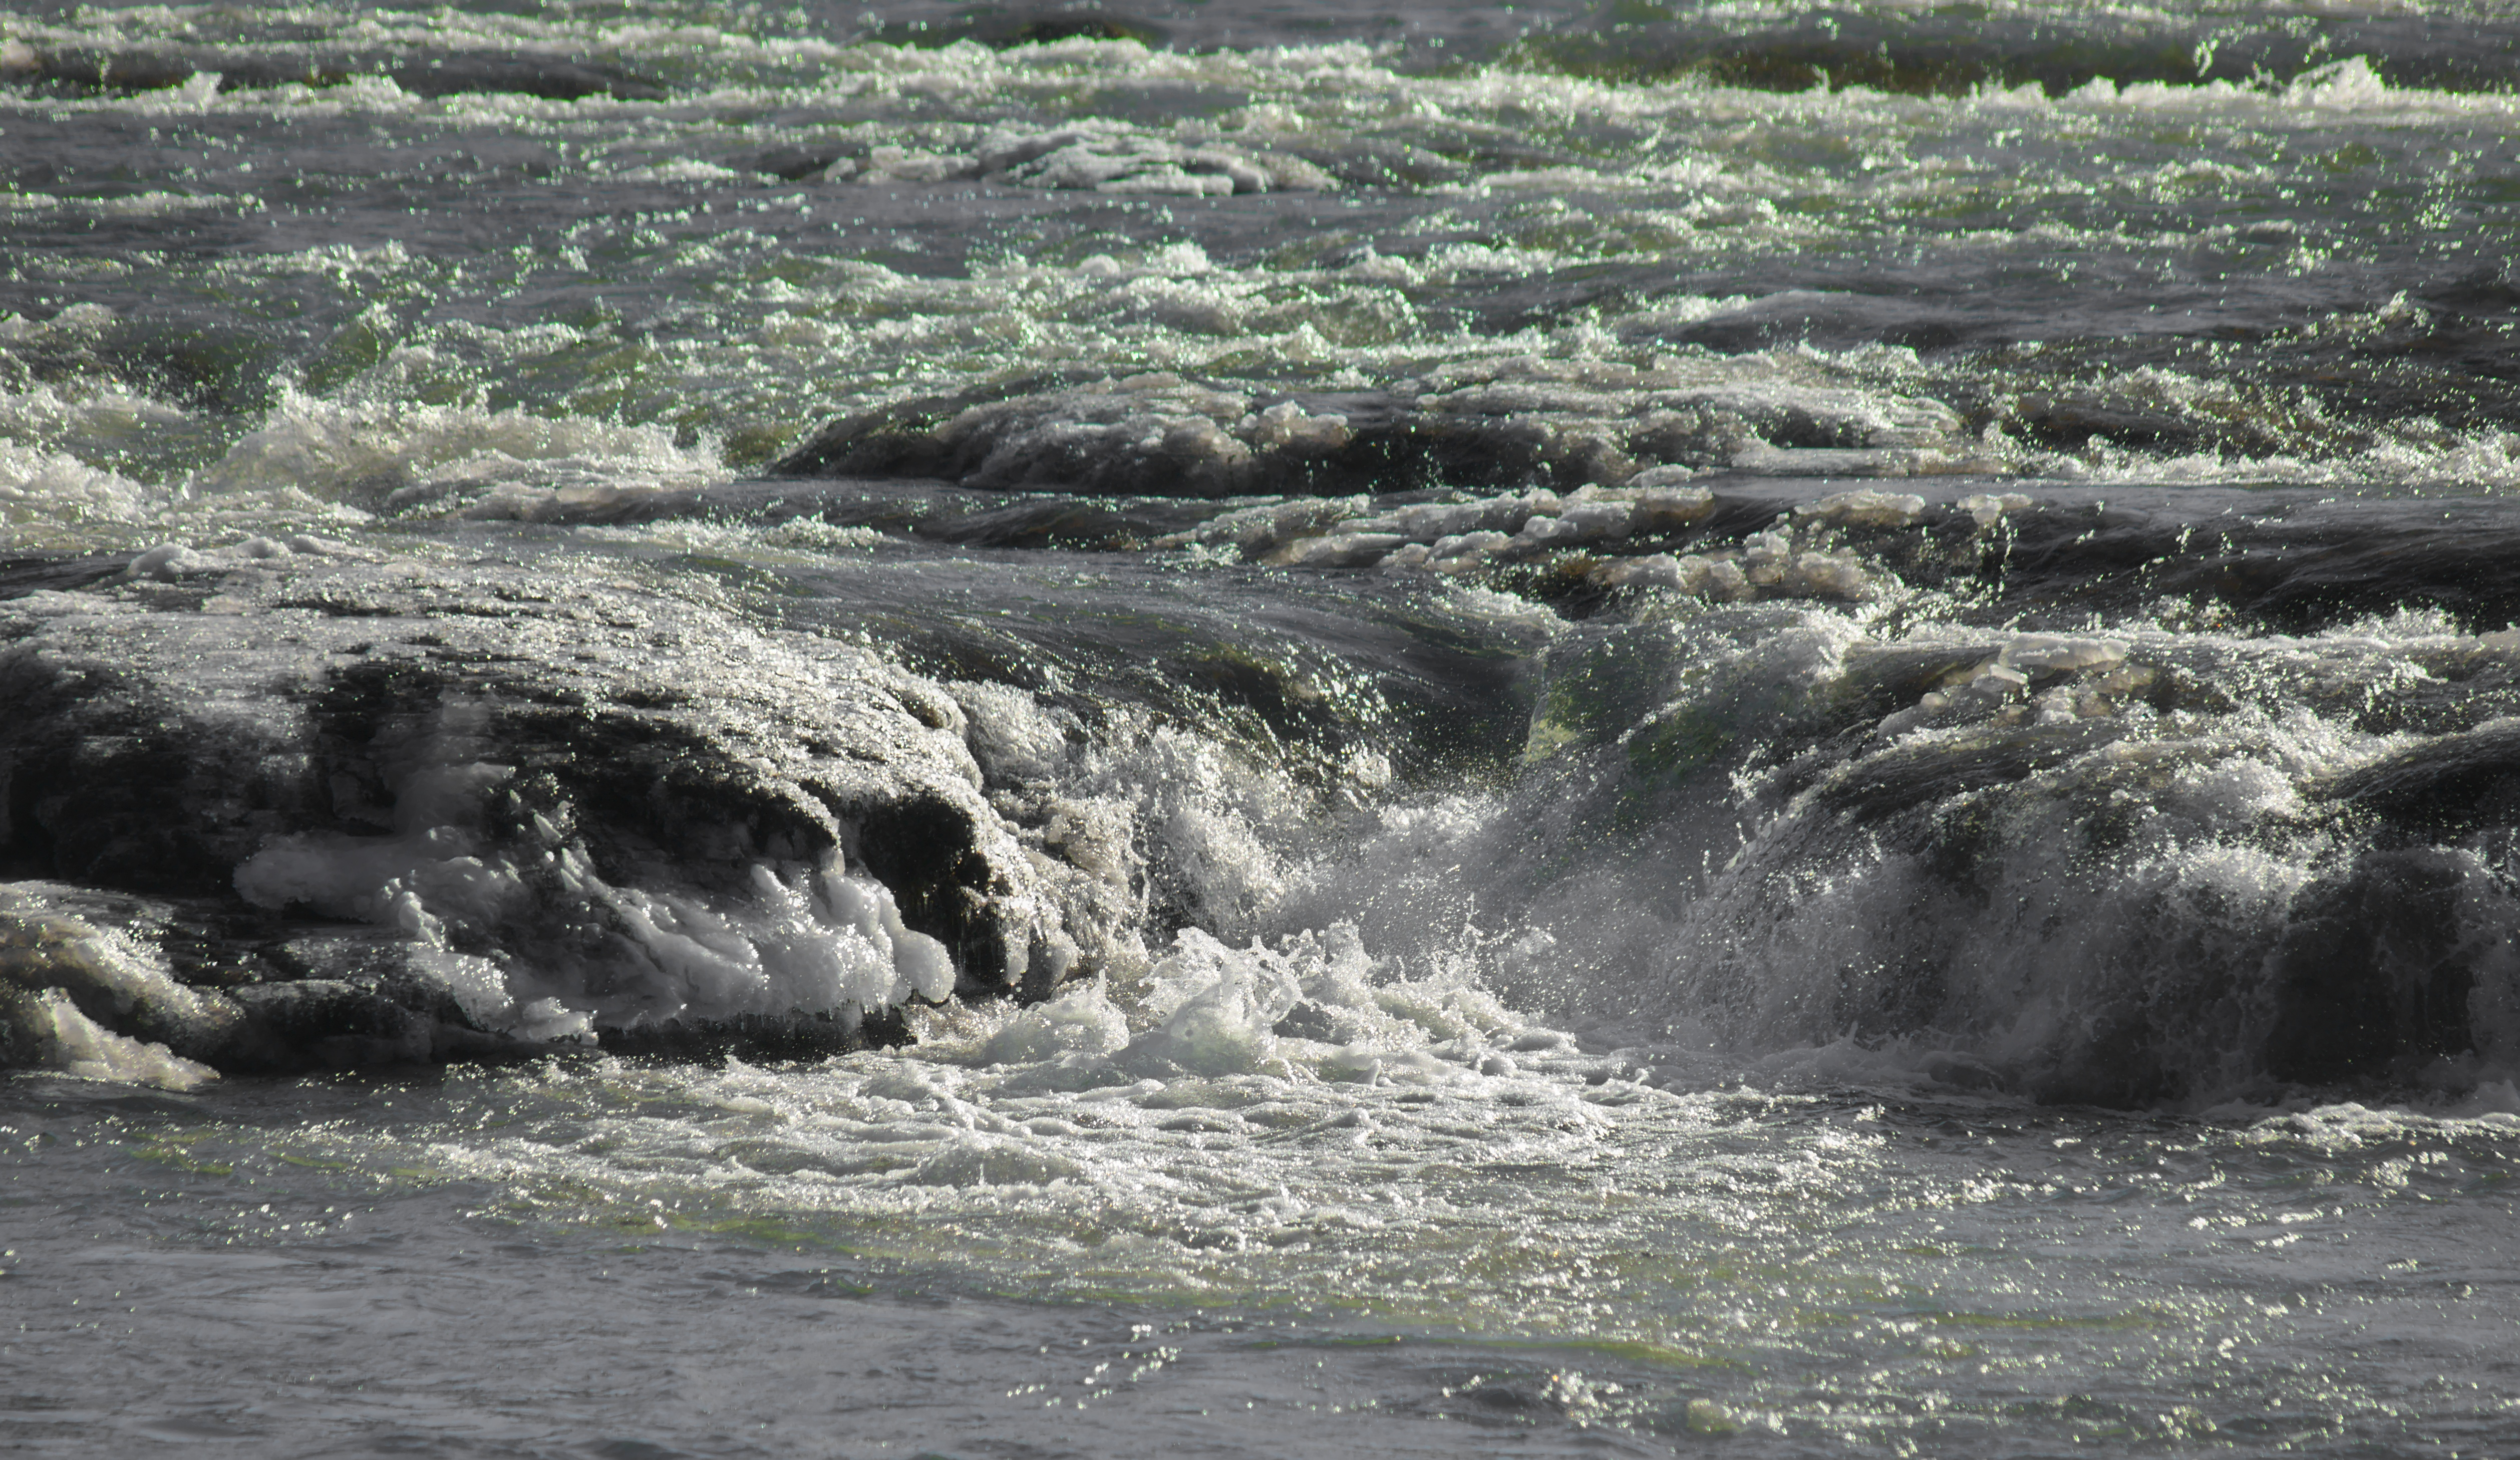
sea, coast, water, nature, rock, waterfall, cold, white, shore, wave, wet, river, stream, green, rapid, iceland, splashing, body of water, aqua, purity, geological phenomenon, wind wave